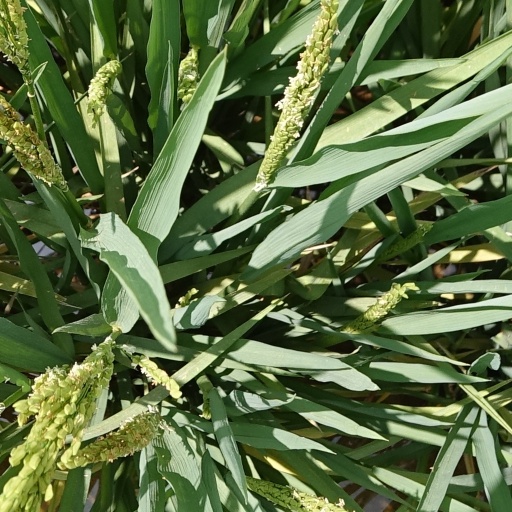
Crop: rice